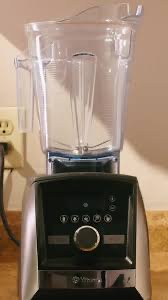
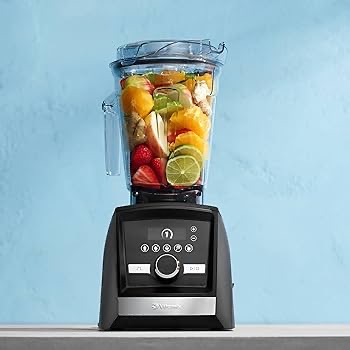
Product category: items_blender
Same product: yes